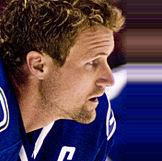
Age: 33